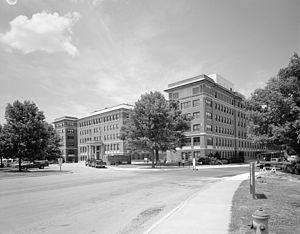
L'hôpital principal du centre médical de la Veterans Administration, Leavenworth, Kansas, États-Unis This is an image of a place or building that is listed on the National Register of Historic Places in the United States of America. Its reference number is 99000456